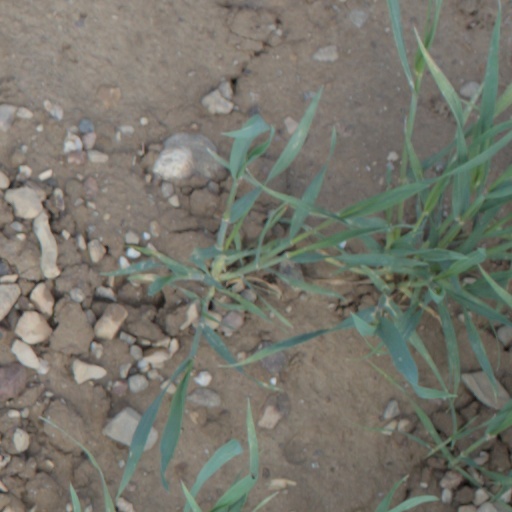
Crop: wheat